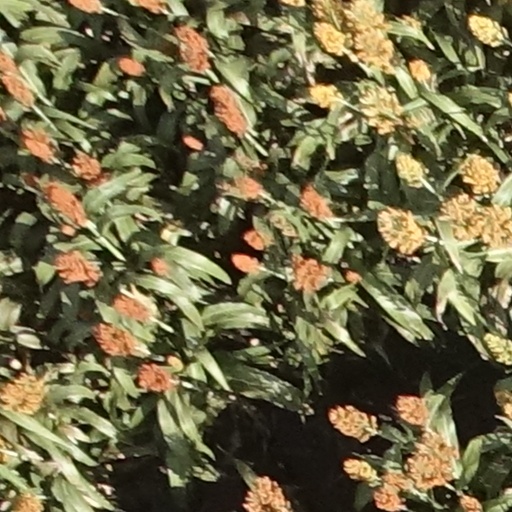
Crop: sorghum